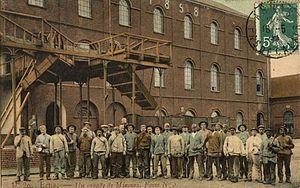
La fosse n° 2 - 2 bis de la Compagnie des mines de Lens était un charbonnage constitué de deux puits situé à Lens, Pas-de-Calais, Nord-Pas-de-Calais, France.
La fosse nᵒ 2 - 2 bis dite Grand Condé de la Compagnie des mines de Lens est un ancien charbonnage du Bassin minier du Nord-Pas-de-Calais, situé à Lens. La fosse nᵒ 2 est commencée en 1857 ou 1858 et entre en exploitation en 1859. Des corons sont construits pour loger les mineurs. La fosse nᵒ 2 bis est commencée sur le carreau de la fosse nᵒ 2 en 1901 ou le 14 juin 1904, et entre en exploitation en septembre 1905. On parle ensuite de fosse nᵒ 2 - 2 bis. Une fosse d'aérage nᵒ 2 ter est entreprise sur un autre carreau situé à l'est-nord-est à Loison-sous-Lens. La fosse est détruite durant la Première Guerre mondiale. Elle est reconstruite suivant le style architectural des mines de Lens d'après-guerre. De nouvelles cités surtout constituées de corons sont construites.